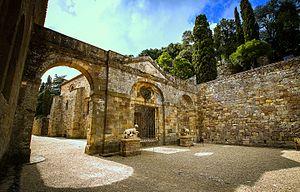
L’abbaye de Fontfroide est une abbaye cistercienne située sur le territoire de la commune de Narbonne, dans le département de l'Aude en France. Initialement abbaye bénédictine, elle est intégrée à l'ordre cistercien entre 1144 et 1145. Dans la seconde moitié du XIIᵉ siècle, elle reçoit d'importants dons en terres d'Ermengarde de Narbonne, puis au milieu du XIIIᵉ siècle, d'importants dons en terres et en nature d'Olivier de Termes qui lui permettent de réaliser de nouvelles constructions. Pendant la croisade des Albigeois, elle fut le fer de lance de l'orthodoxie catholique. Au XIVᵉ siècle, l'un de ses abbés, Jacques Fournier, est élu pape sous le nom de Benoît XII. L'abbaye est classée à partir de 1862 au titre des monuments historiques. Aujourd'hui, l'abbaye de Fontfroide est membre de la Charte des abbayes et sites cisterciens d'Europe.